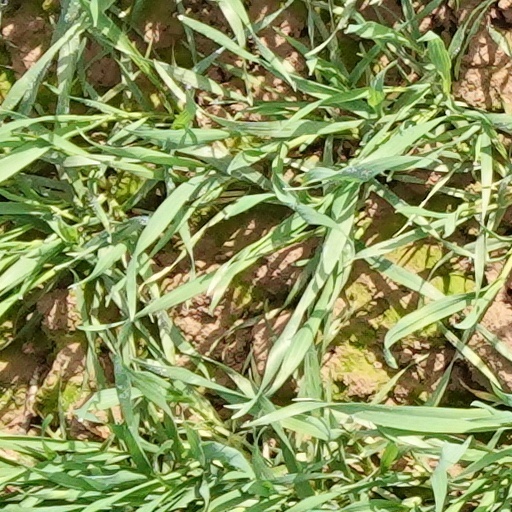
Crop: wheat